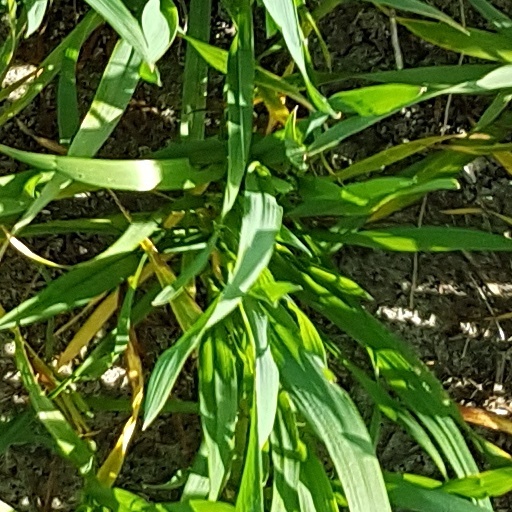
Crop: wheat